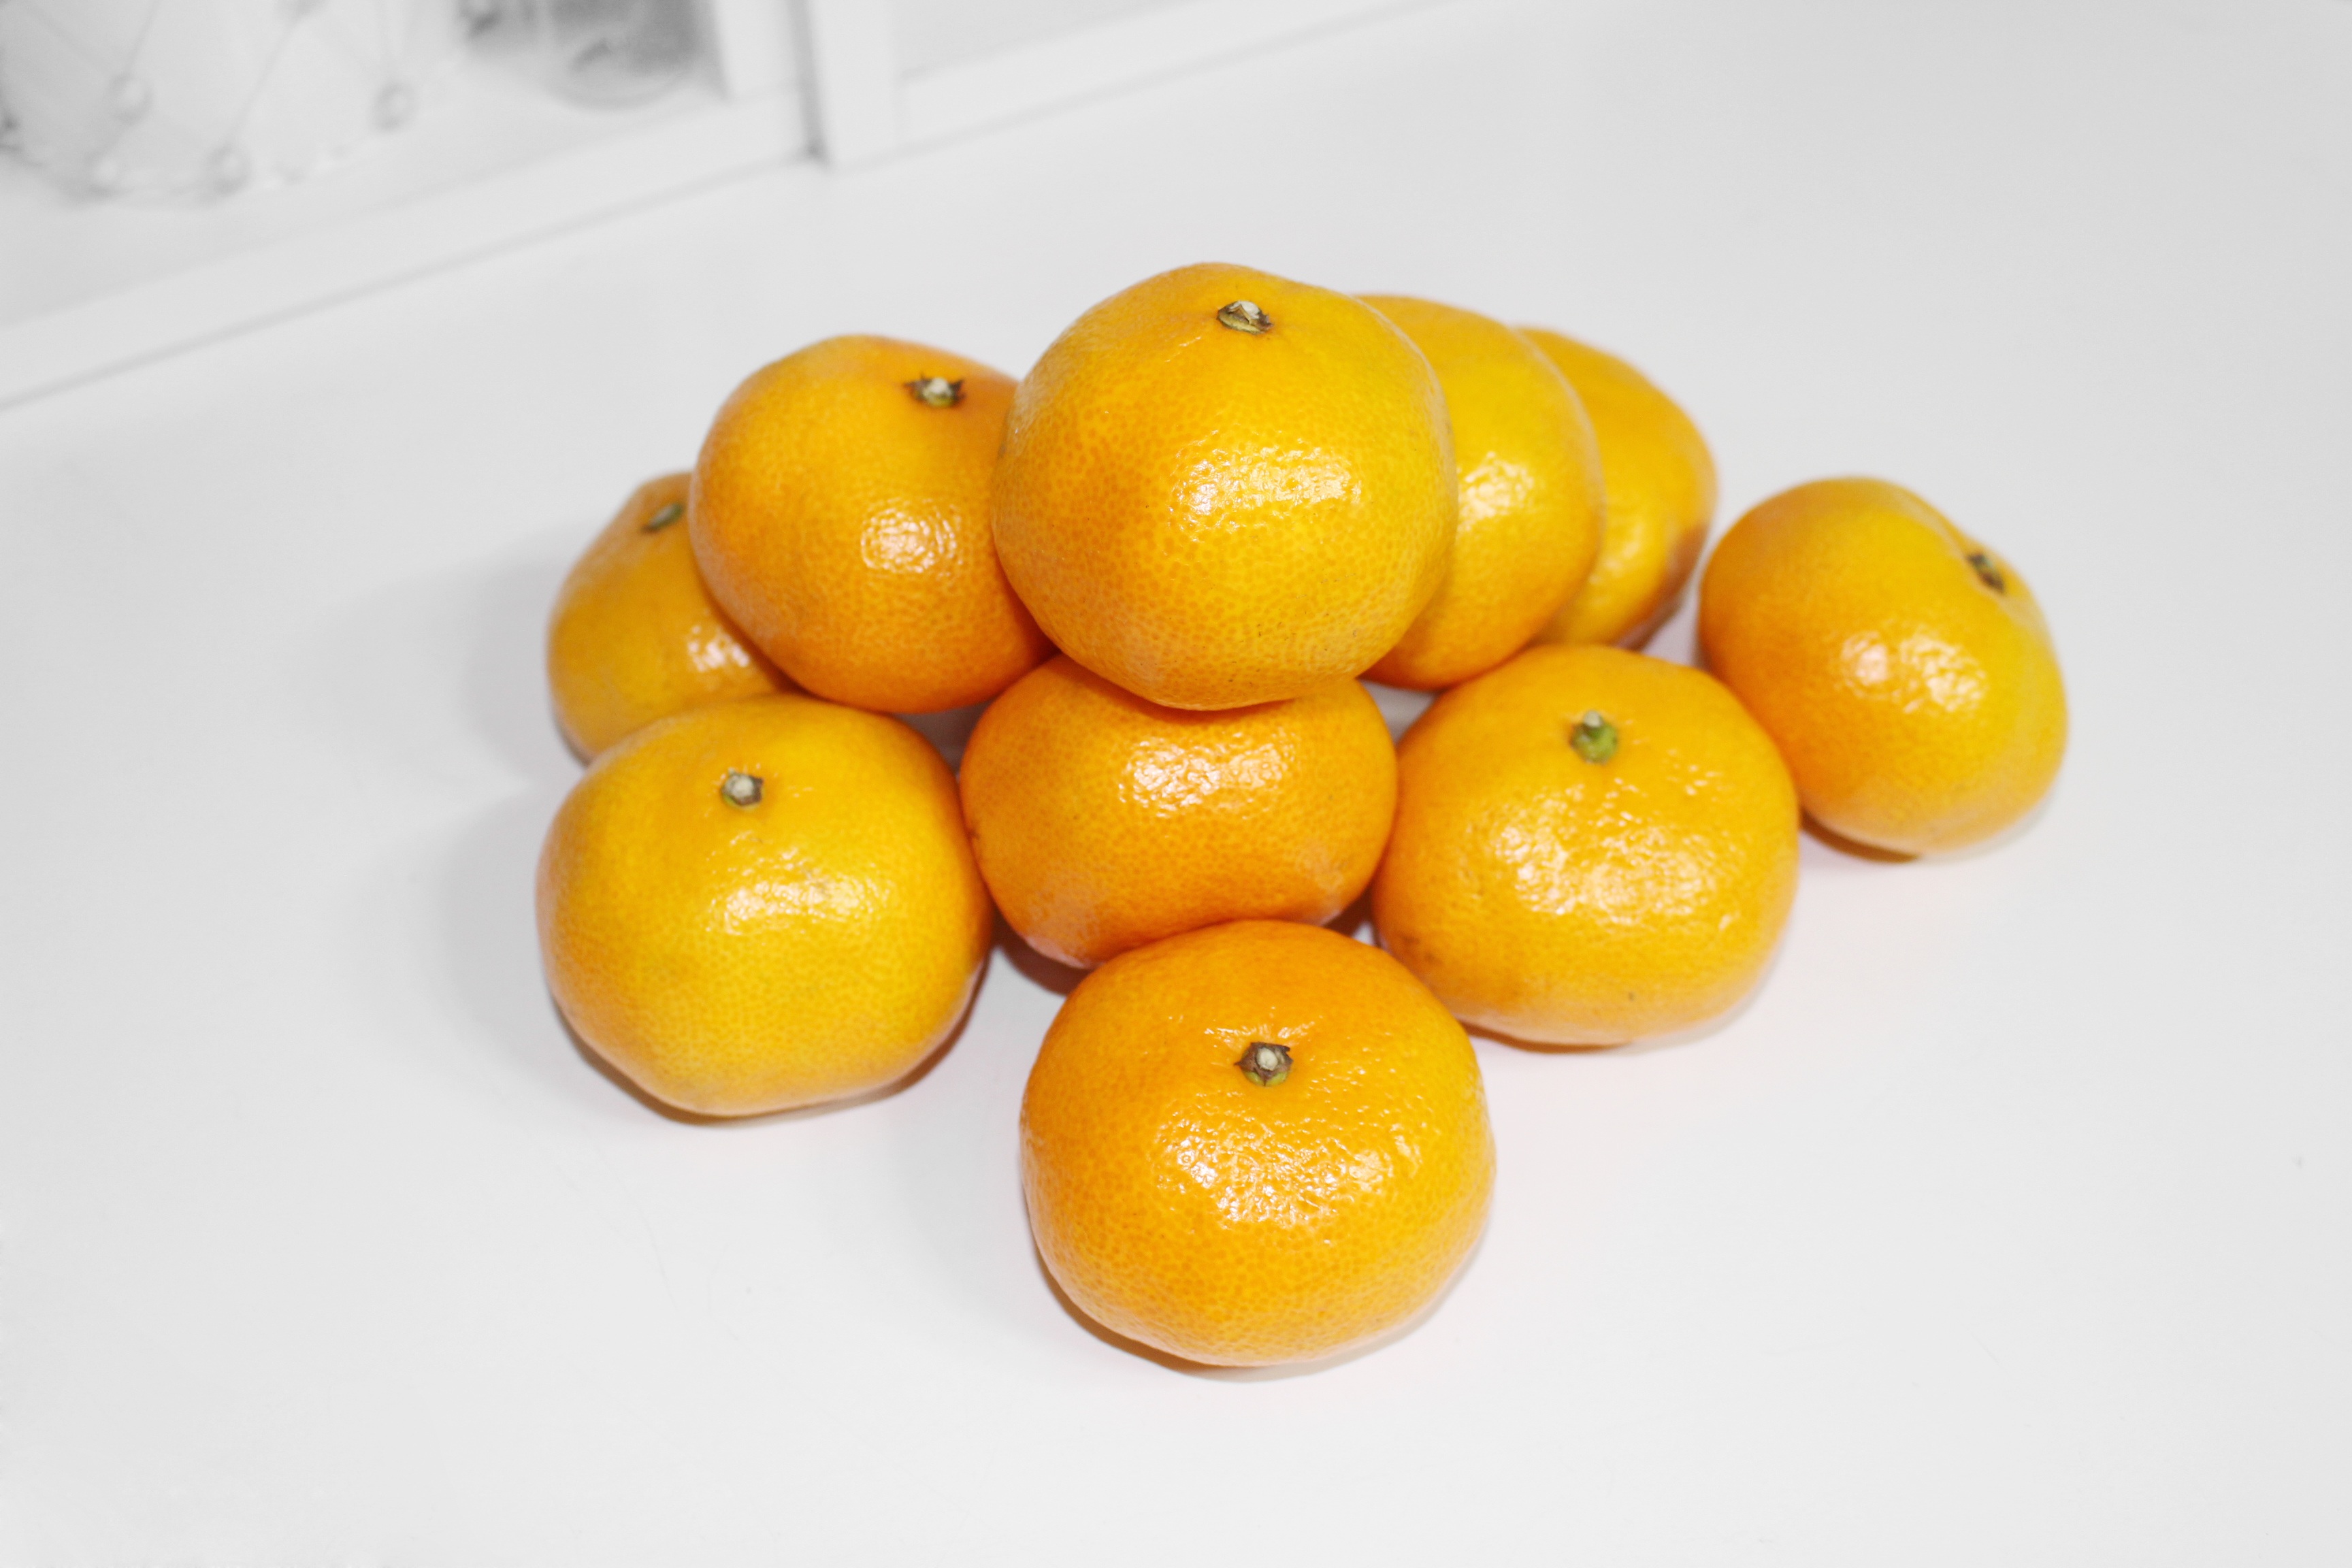
plant, fruit, orange, food, produce, yellow, lemon, tangerine, mandarin, kumquat, clementine, citrus, flowering plant, bitter orange, mandarin orange, land plant, sweet lemon, meyer lemon, tangelo, yuzu, valencia orange